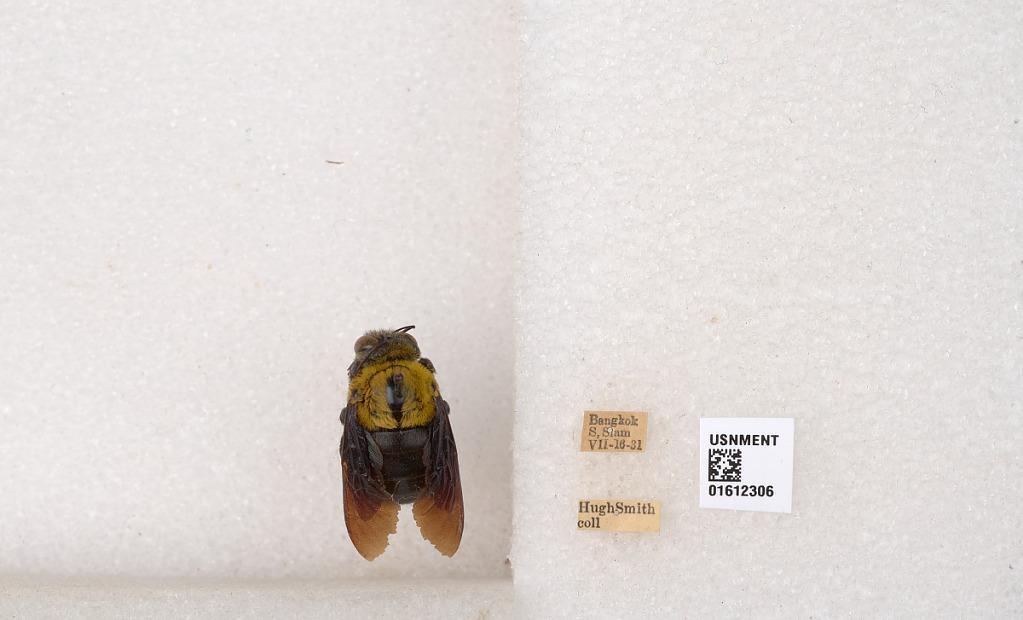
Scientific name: Xylocopa
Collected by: H. Smith
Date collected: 1931-7-16
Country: Thailand
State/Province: Bangkok
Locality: Bangkok S